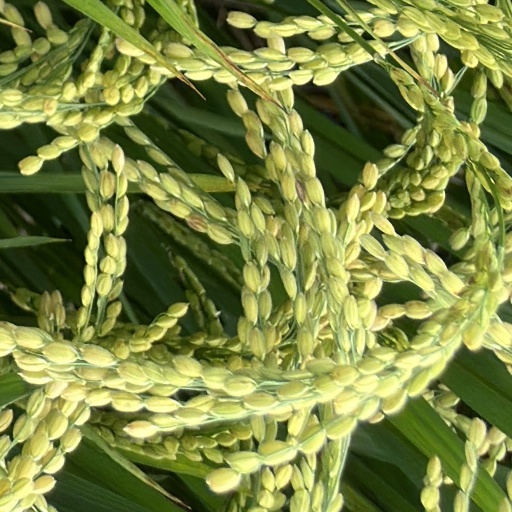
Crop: rice